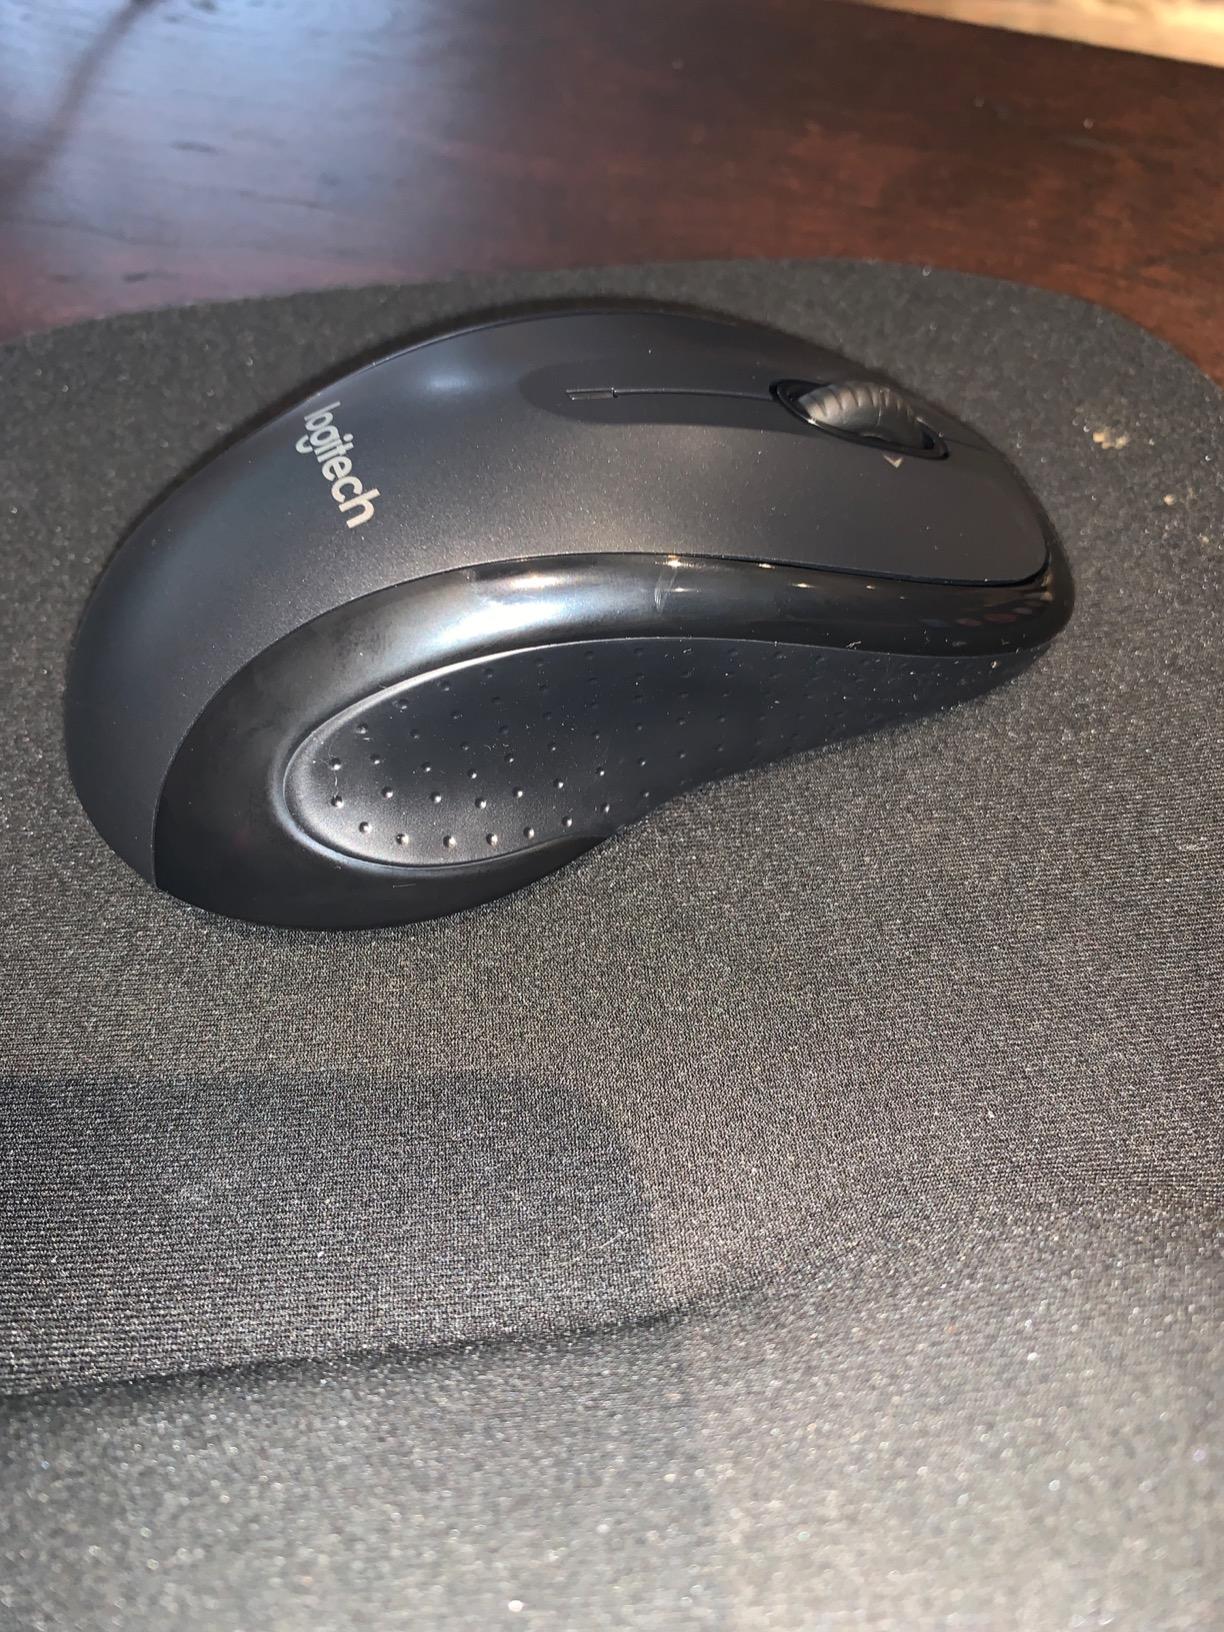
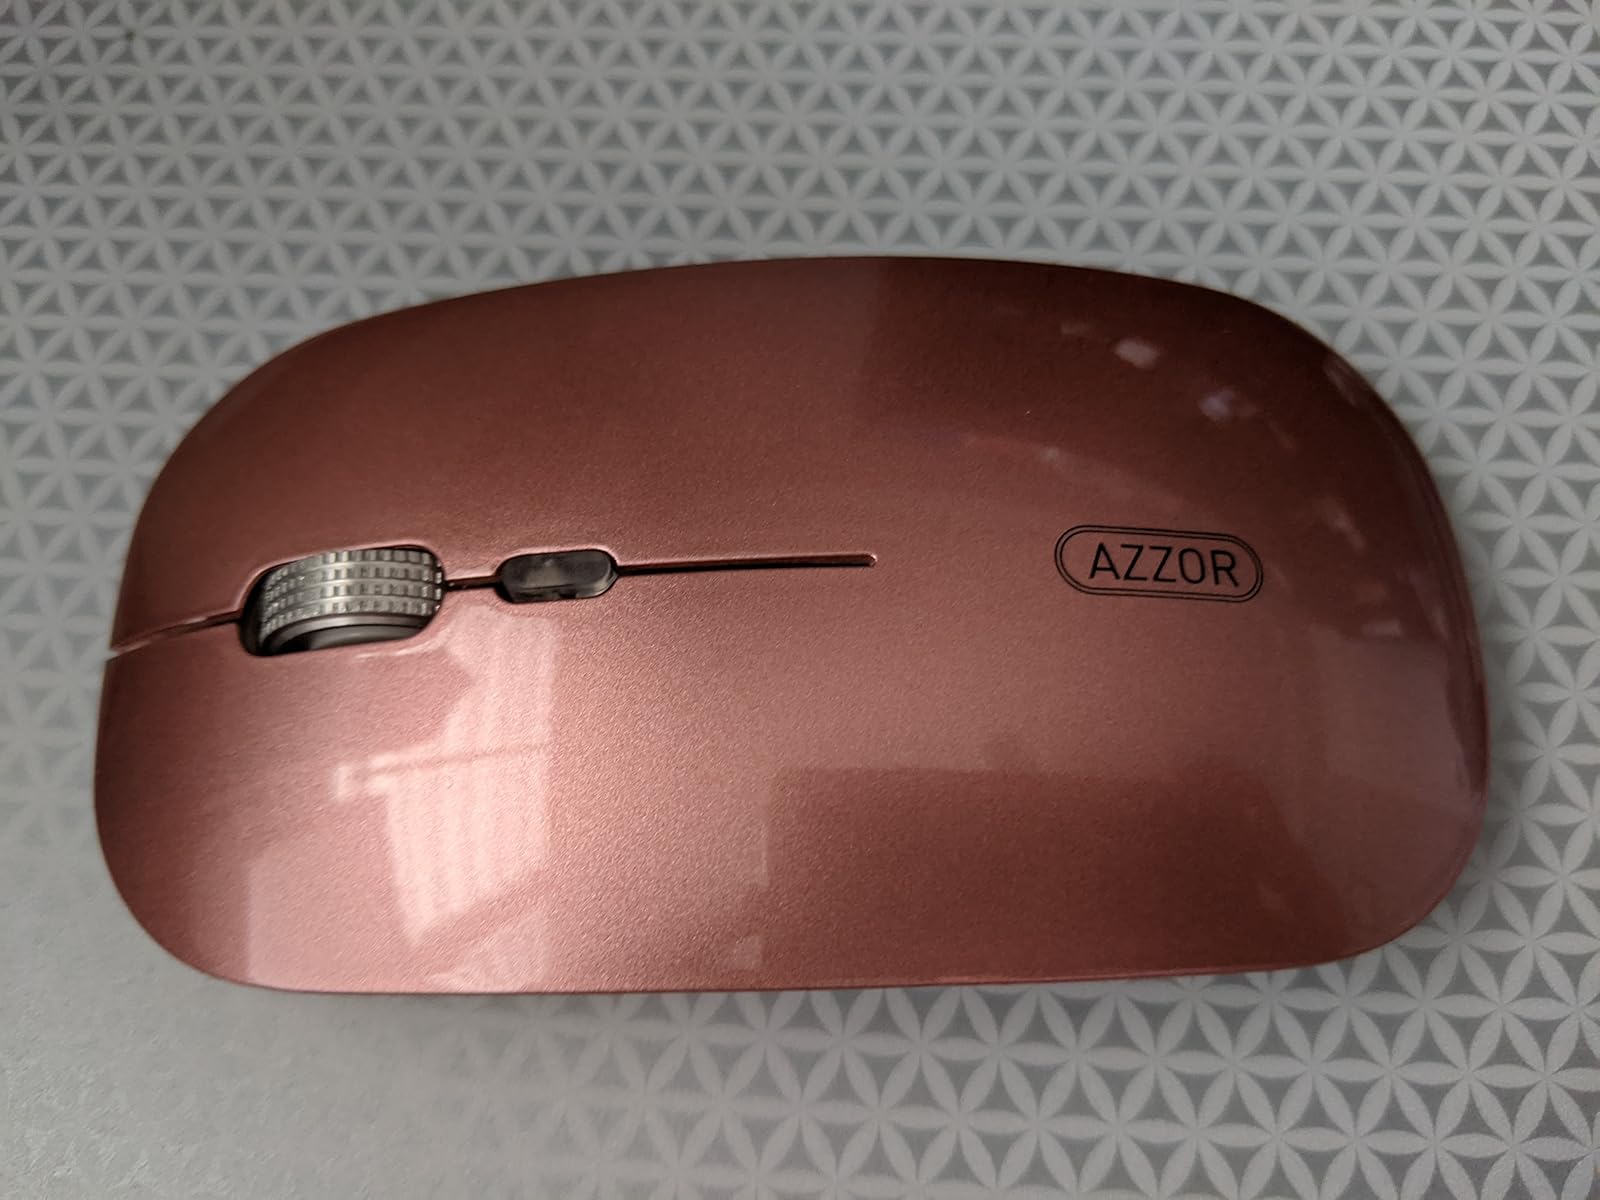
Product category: mouse
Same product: no